Regen (district)

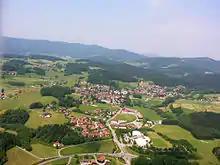
Gotteszell municipality in the district

The district is entirely located in the Bavarian Forest. It is named after the Regen river and its two headstreams, the Black Regen and the White Regen.